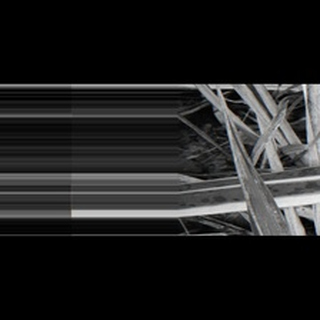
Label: sugarcane_yellow_leaf_disease